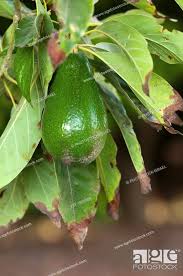
Label: Avocado